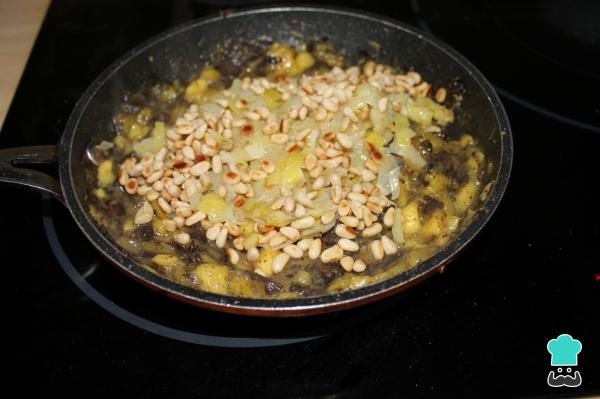
También incorpora en la sartén los piñones y el puerro reservado. Mezcla bien y deja cocinar durante 2 minutos más. A continuación, retira del fuego y reserva.